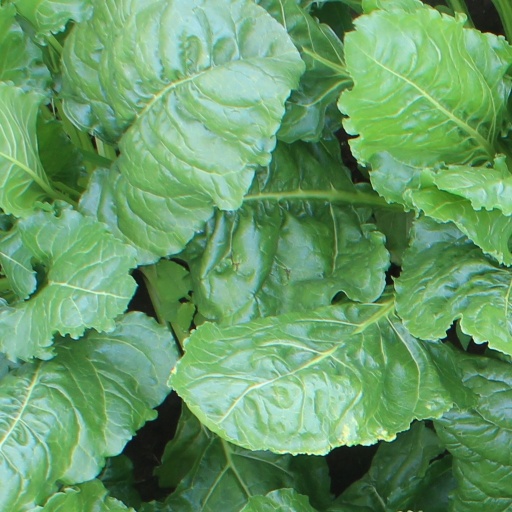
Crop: sugar beet